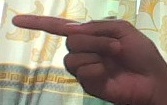
ASL sign: G